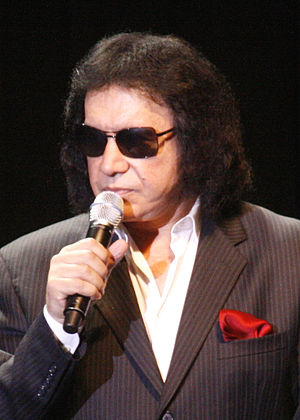
Gene Simmons
Gene Simmons, er en israelsk-amerikansk bassist, vokalist, skuespiller og vært. Han er bedst kendt som bassist og vokalist i rock-bandet, KISS. Han er meget kendt for sin yderst udsædvanligt lange tunge, som han tit rækker ud under live shows. Han bor i Beverly Hills, Californien sammen med sin kone den tidligere Playboy Playmate Shannon Tweed. Han har en søn, Nick Simmons og datter, Sophie Simmons.